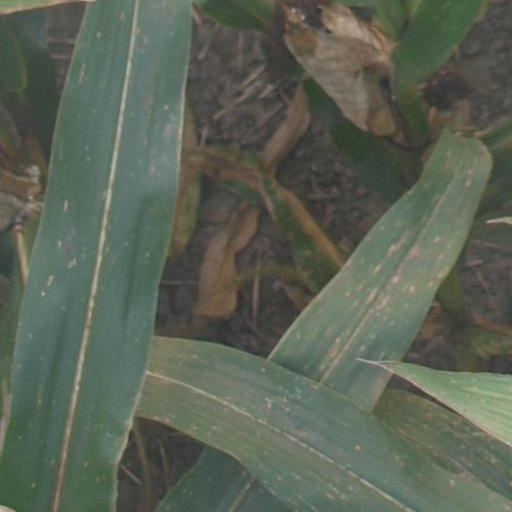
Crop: maize; corn